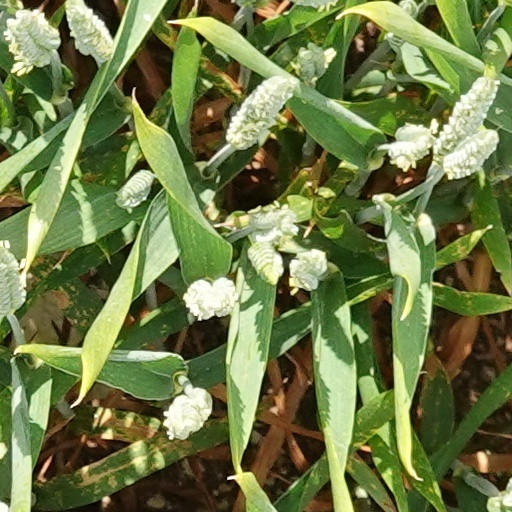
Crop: wheat